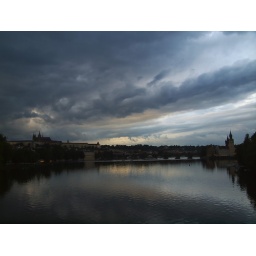
Prague castle in the distance and Charles bridge over Vltava.